Depth charge

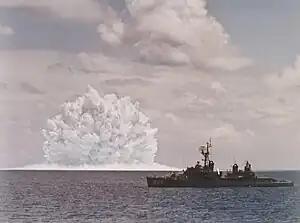
USS "Agerholm" (DD-826) launches an ASROC anti-submarine rocket, armed with a nuclear depth bomb, during Dominic Swordfish (1962)

The high explosive in a depth charge undergoes a rapid chemical reaction at an approximate rate of . The gaseous products of that reaction momentarily occupy the volume previously occupied by the solid explosive, but at very high pressure. This pressure is the source of the damage and is proportional to the explosive density and the square of the detonation velocity. A depth charge gas bubble expands to equalize with the pressure of the surrounding water.